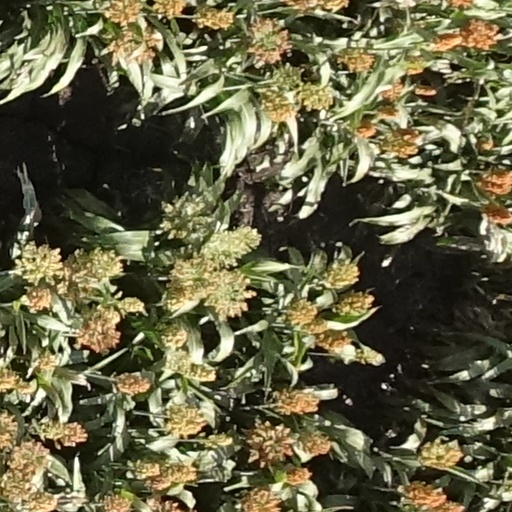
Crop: sorghum